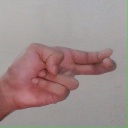
अक्षर: ह